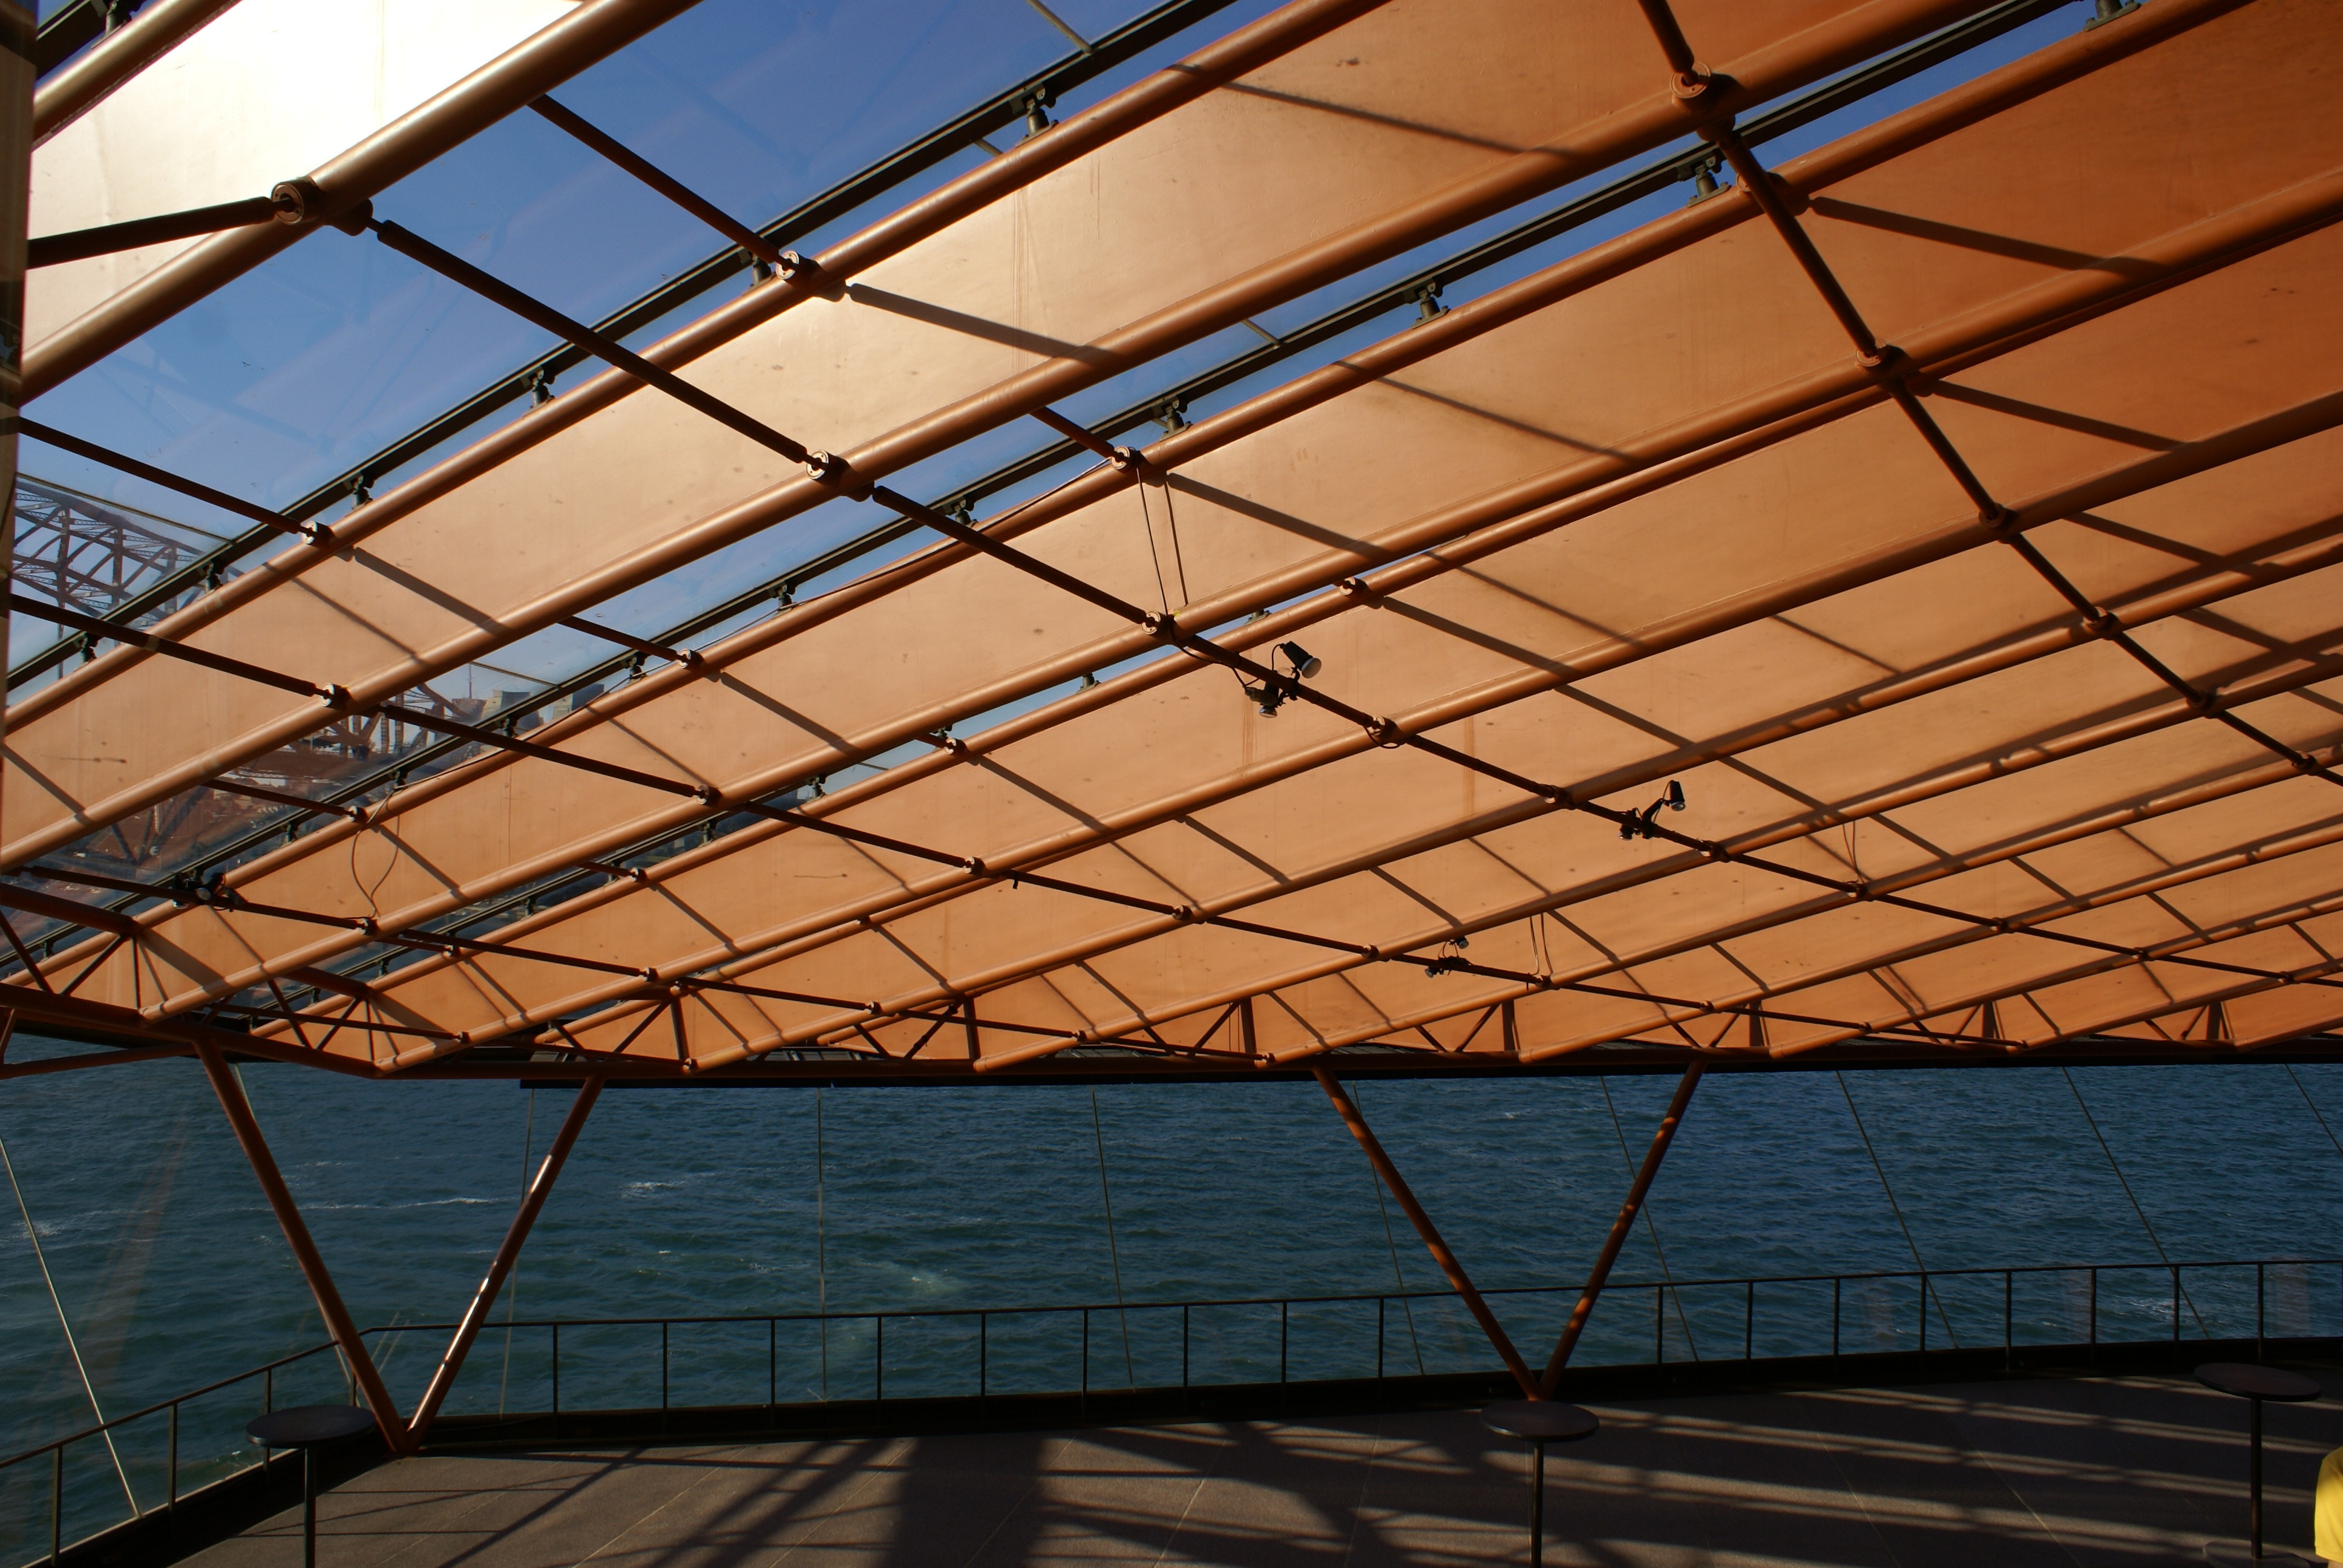
architecture, structure, wood, house, window, glass, roof, building, ceiling, line, sydney, opera, facade, material, sydney opera house, australia, design, daylighting, sydney harbour, outdoor structure, bennelong point, arts centre, j rn utzon